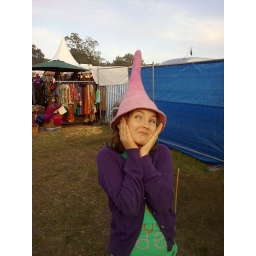
Flora in pink felt hat